Jyothi (actress, born 1963)

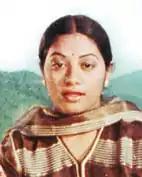

Jyothi (1 January 1963 - 18 May 2007) was an Indian actress who appeared in South Indian films. She acted in over 50 films. She is known for films like "Puthukavithai" and "Rail Payanangalil". She had acted in over 50 films in Tamil and Telugu including "Toorpu Velle Railu" and "Vamsa Vruksham" in her earlier career.